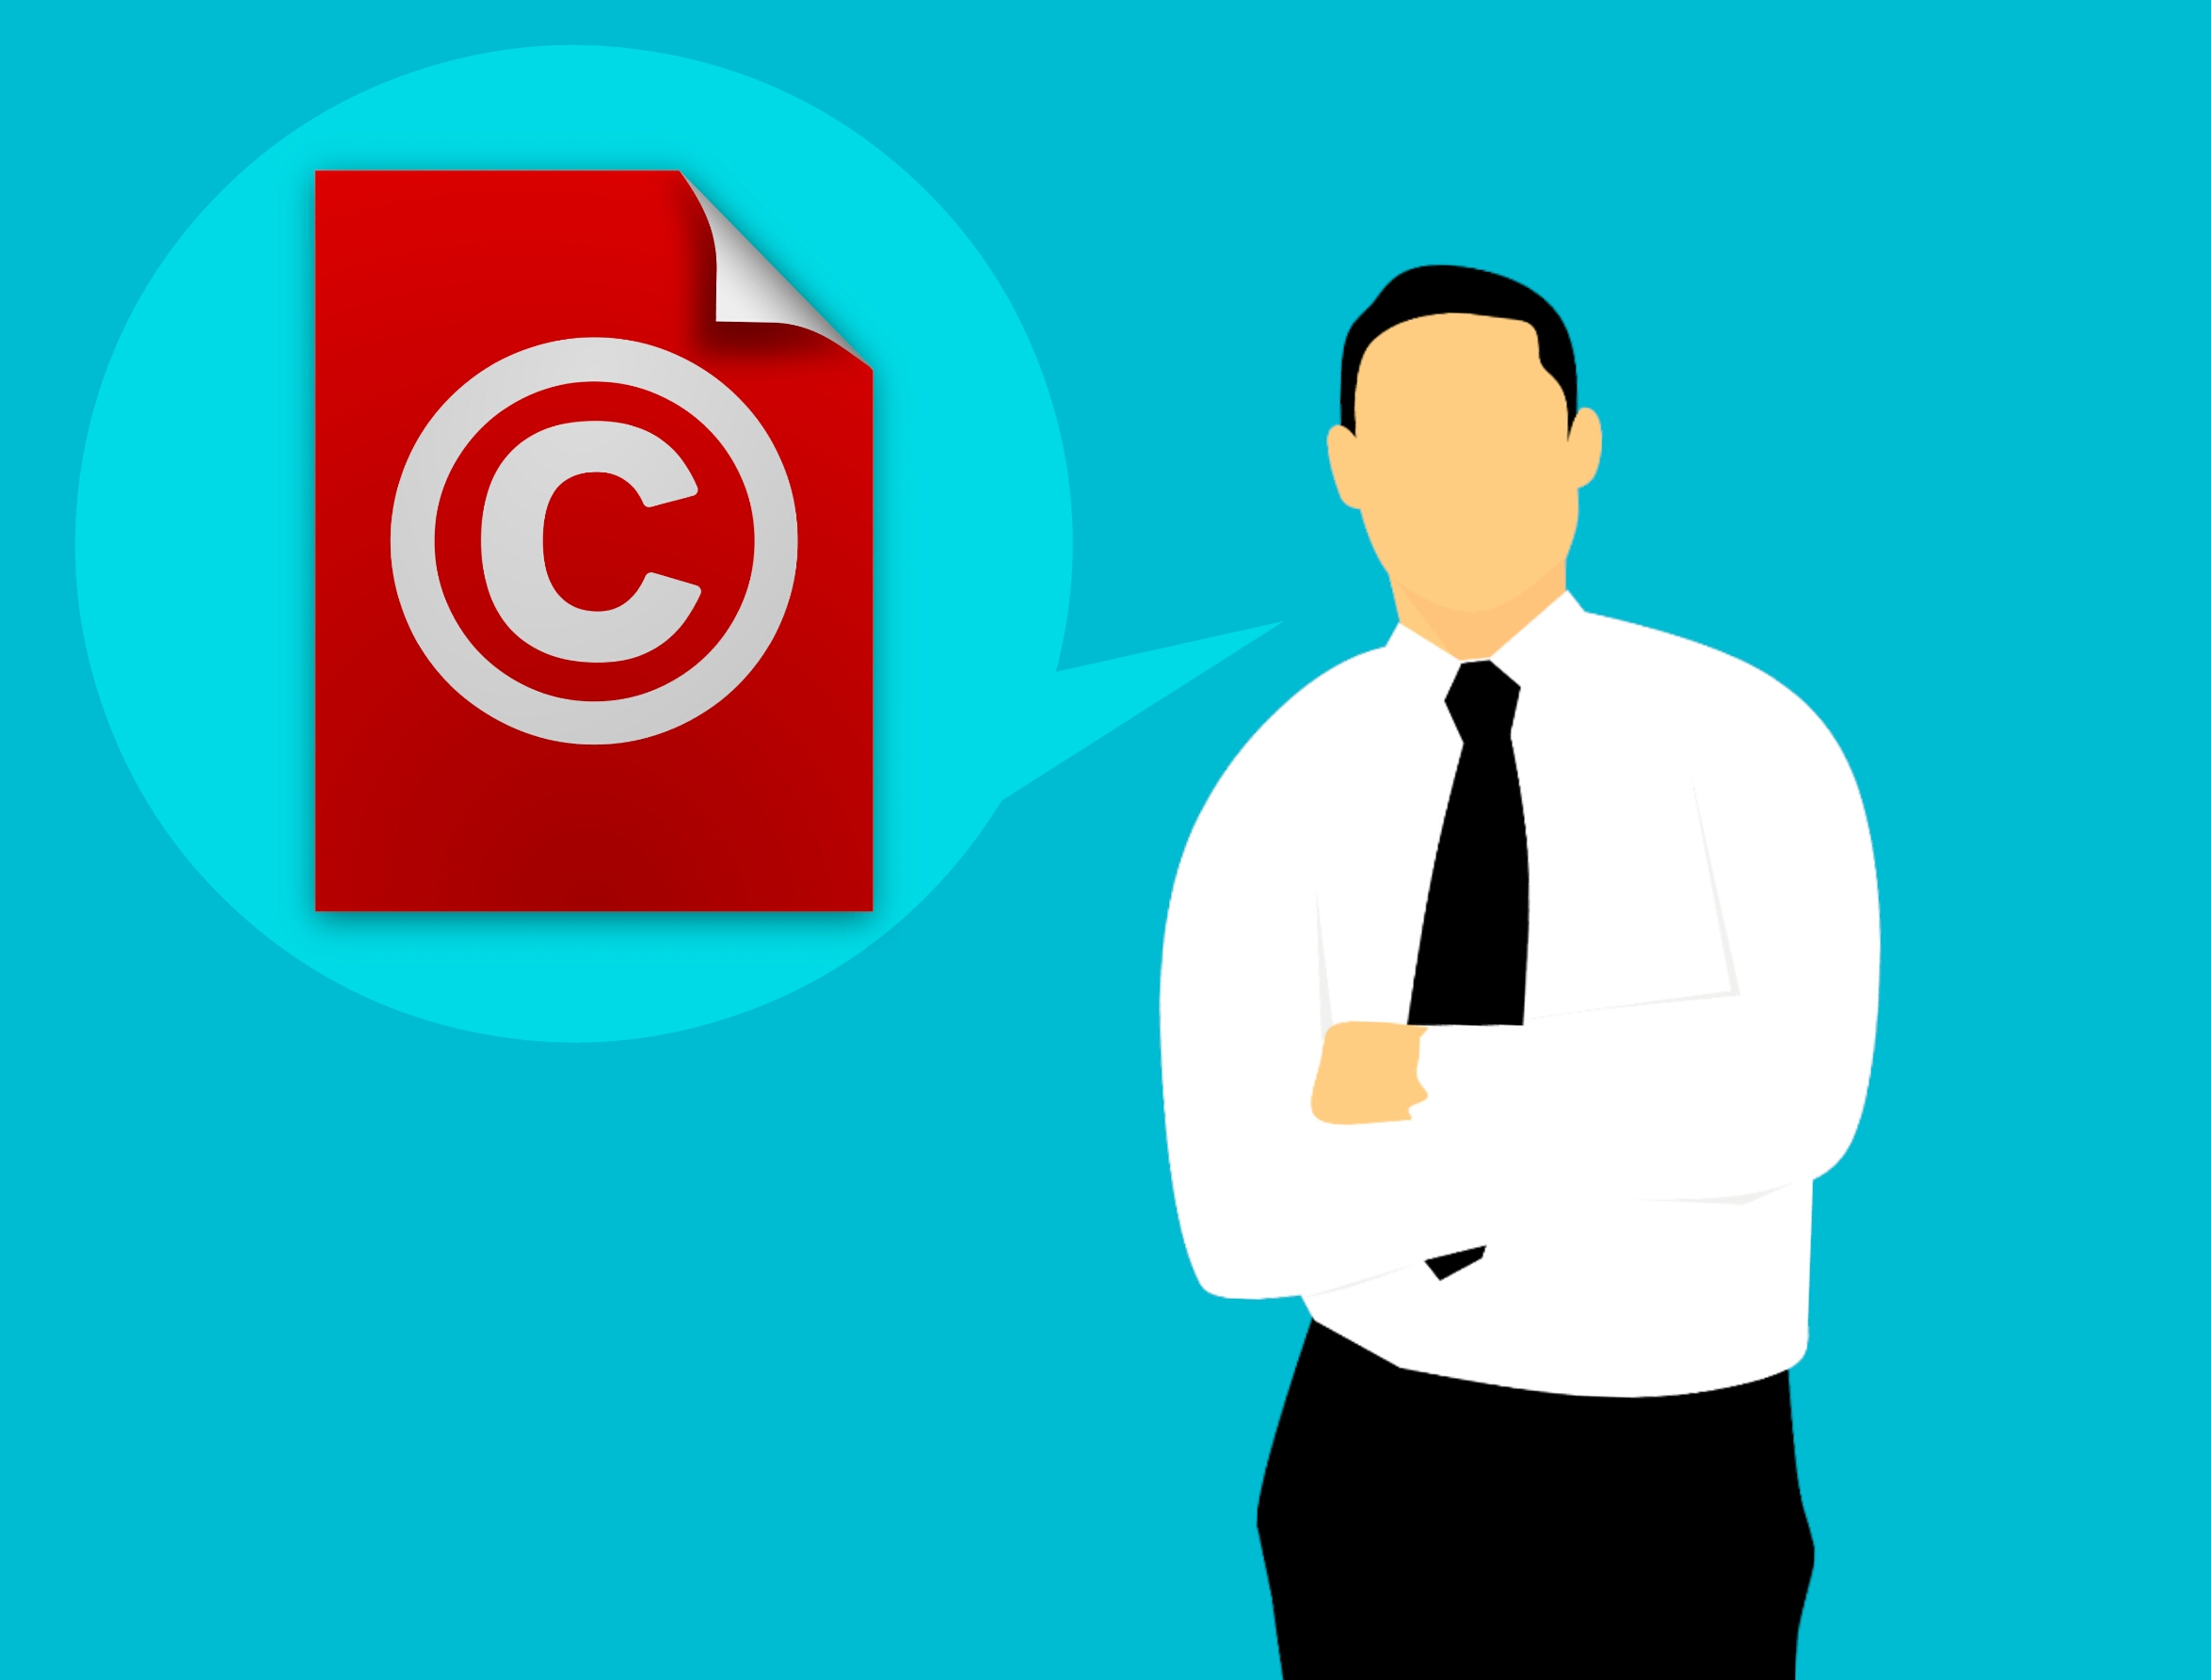
copyright, stealing, asset, bag, burglar, business, policeman, carry, cartoon, cash, catch, character, chase, competition, concept, conceptual, corporate, creative, crime, criminal, danger, design, flat, graphic, hold, idea, product, human behavior, communication, font, logo, line, conversation, job, brand, computer wallpaper, graphics, graphic design, organization